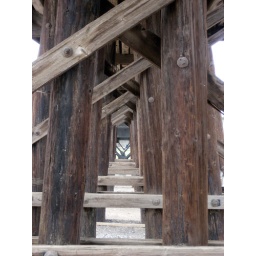
Wooden bridge in Tempe, AZ near Tempe town lake